Volvo PV 36 Carioca

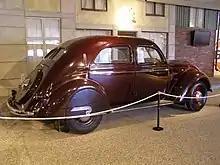
Volvo PV 36 Carioca rear view

The Volvo PV 36 Carioca is a luxury car manufactured by Volvo Cars between 1935 and 1938. The word "Carioca" describes someone from Rio de Janeiro, Brazil, and was also the name of a dance that was fashionable in Sweden at the time when the car was introduced.